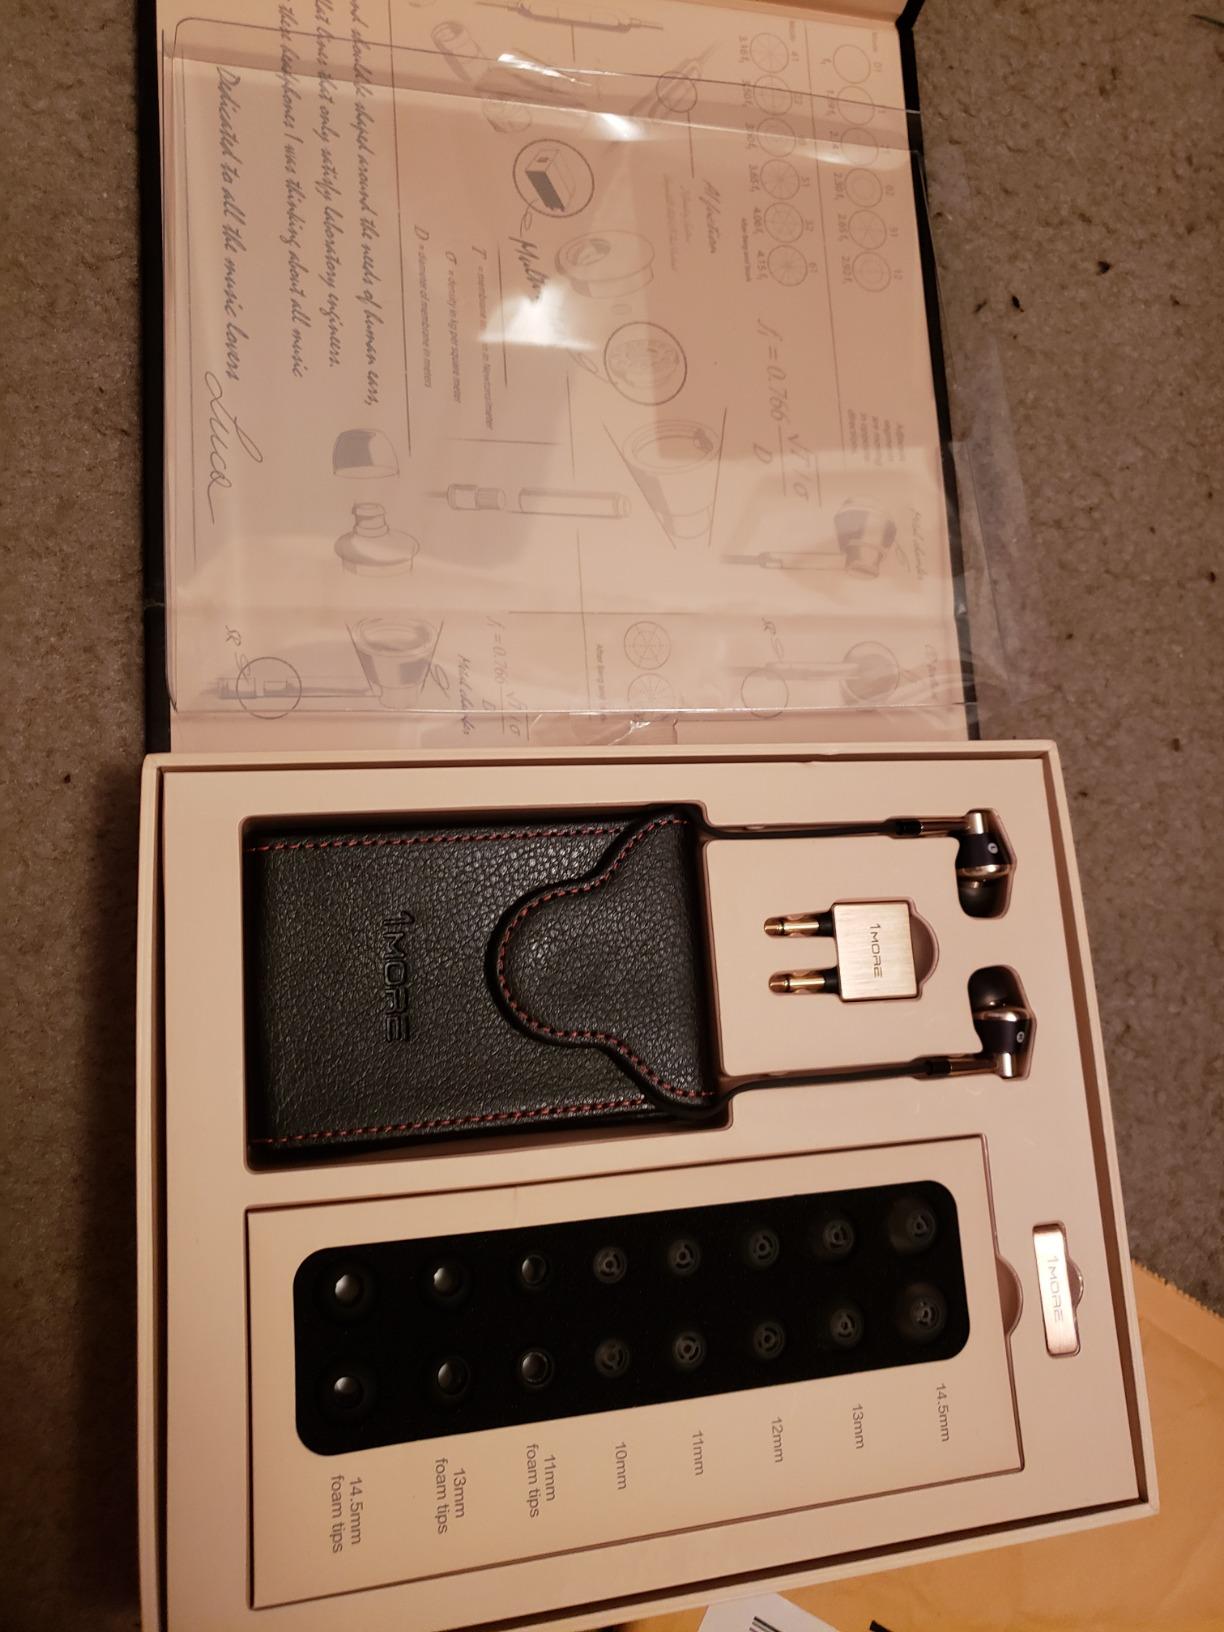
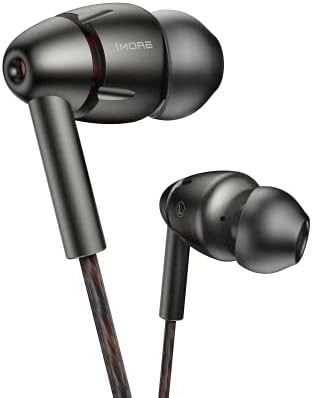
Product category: headphones
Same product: no